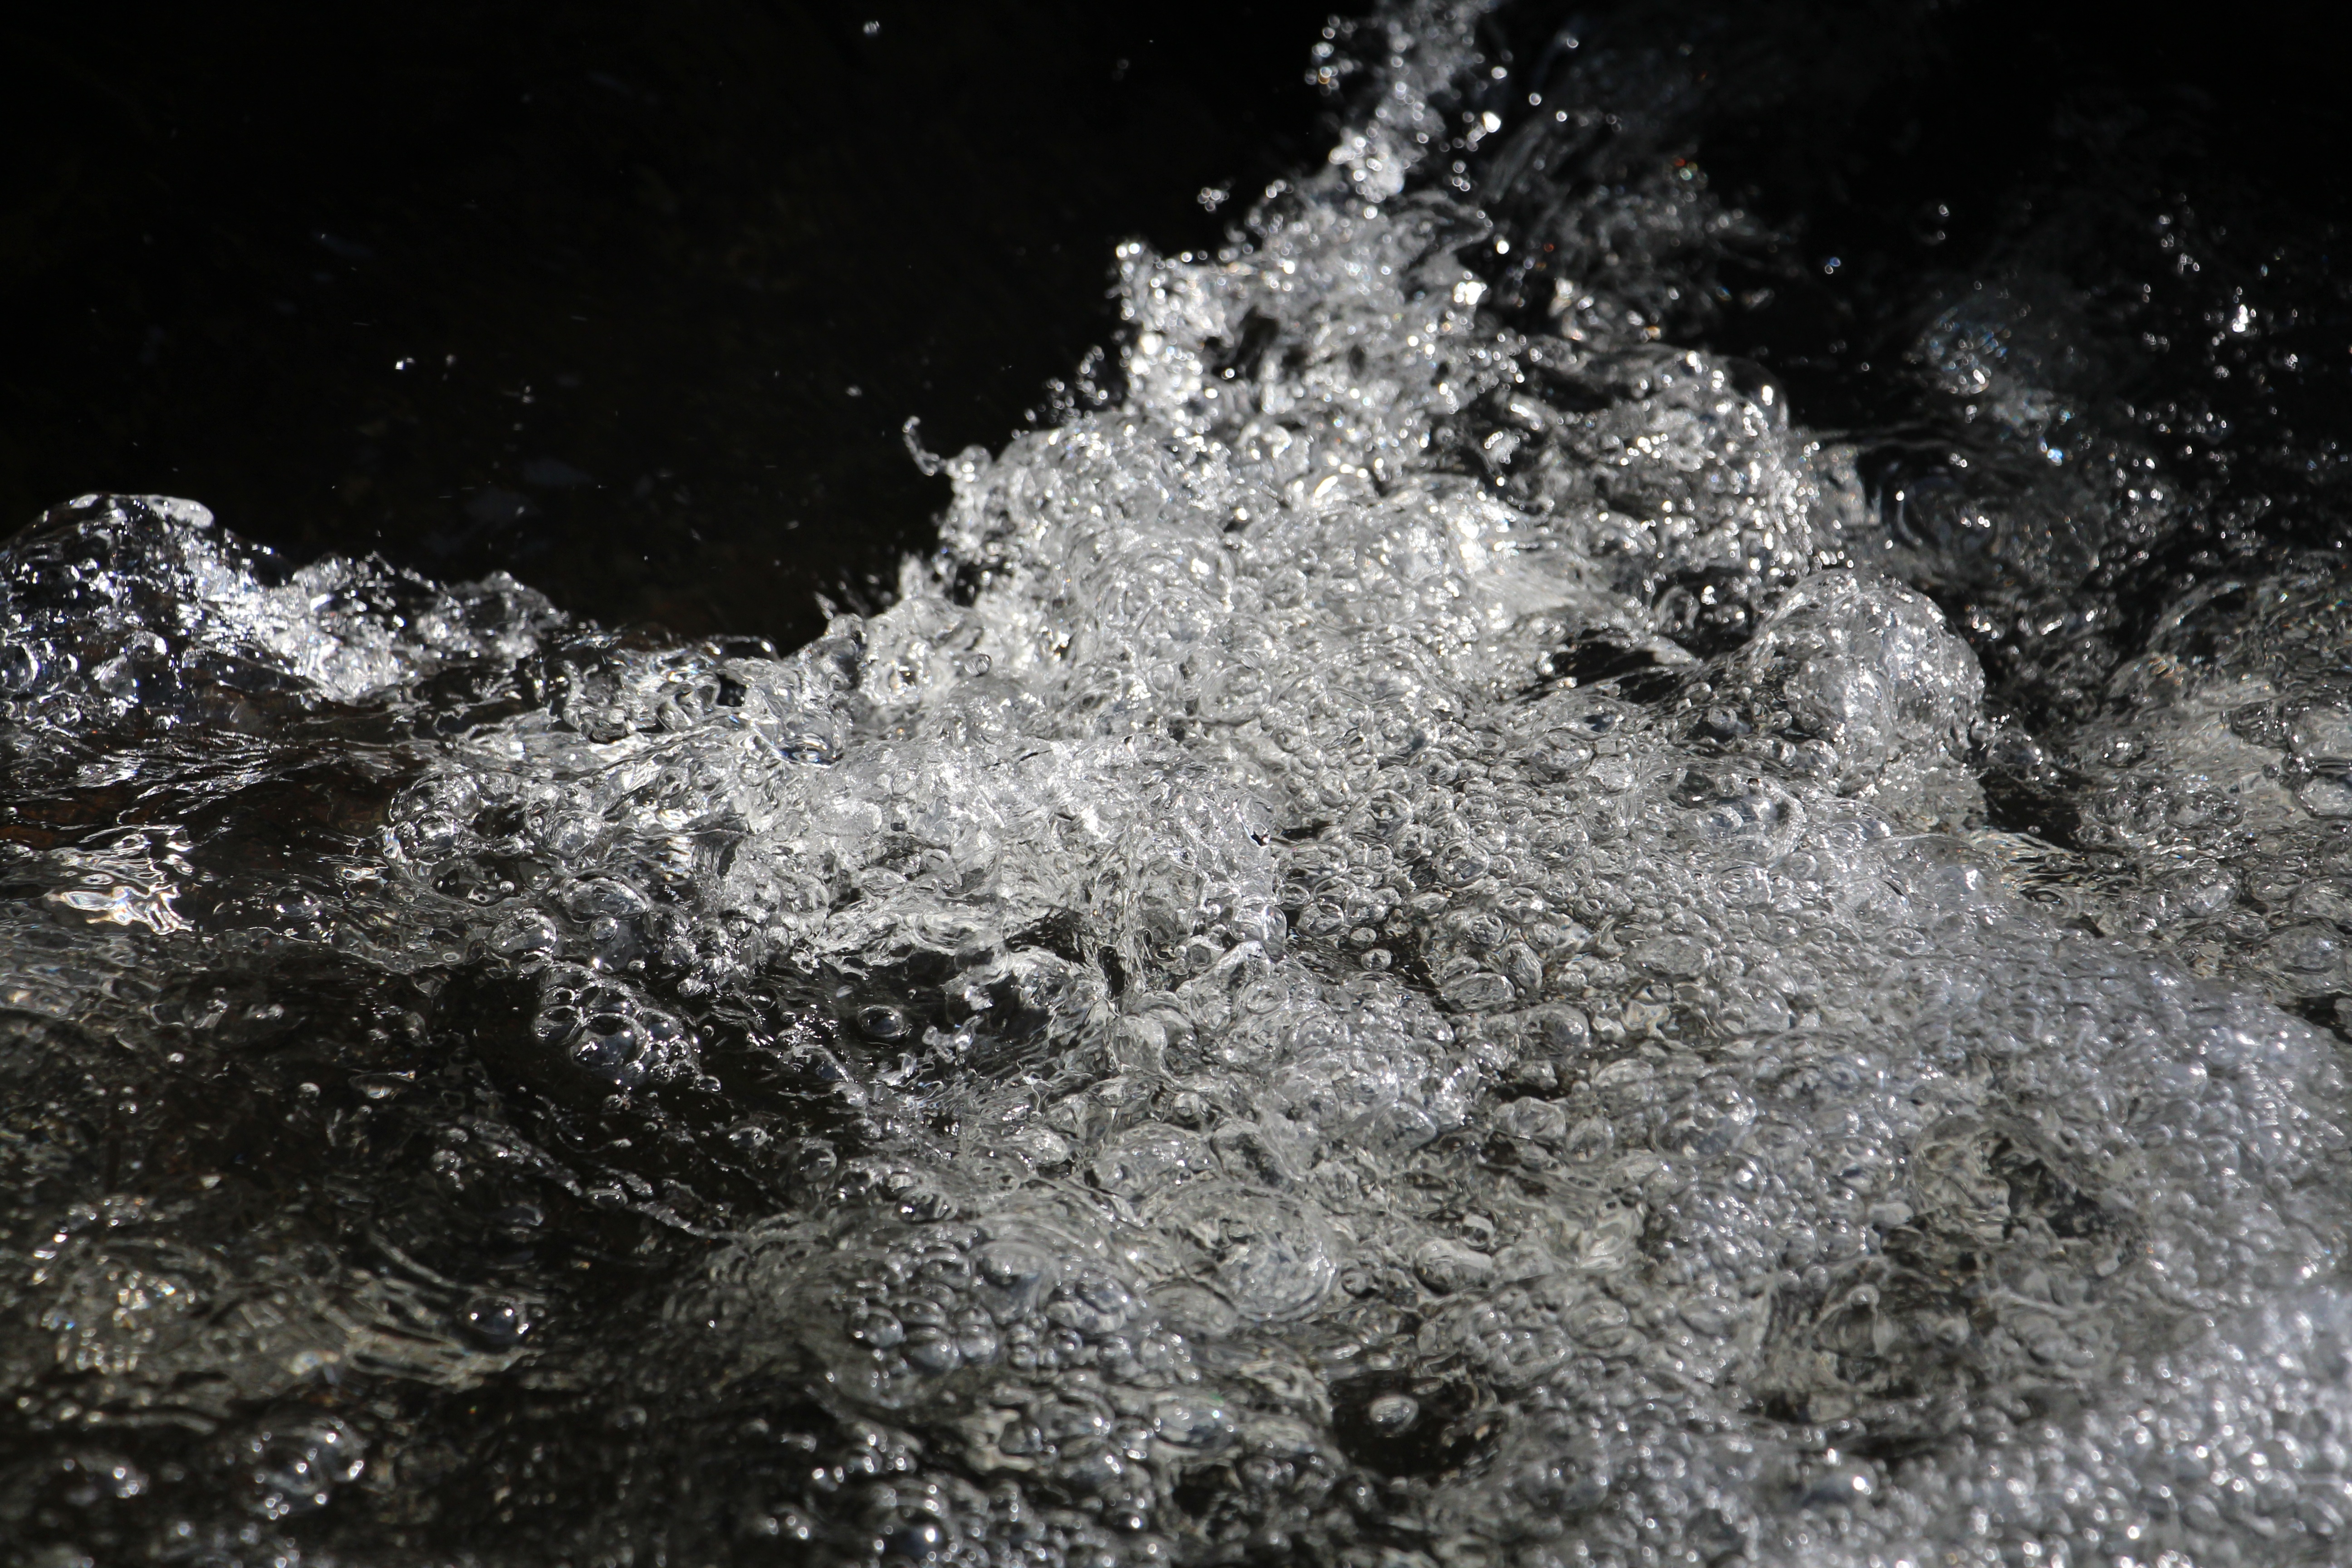
water, nature, rock, mountain, snow, drop, frost, river, ice, cascade, current, source, melting, drop of water, freezing, water source